Berklee College of Music

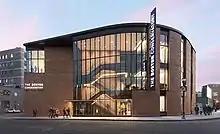
Boston Conservatory at Berklee

BerkleeNYC is the college's campus in New York. Housed in the Power Station studios in Hell's Kitchen, it offers a one-year, three-semester, Master of Arts in Creative Technology.